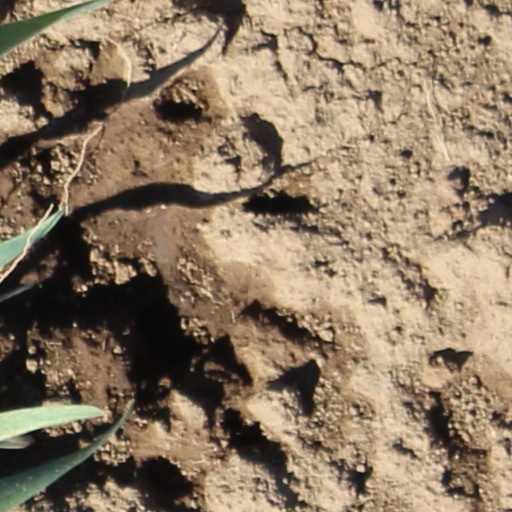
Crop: wheat